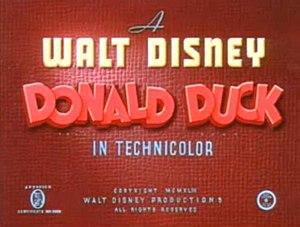
Cet article présente une liste non exhaustive de séries de courts métrages animés américains.